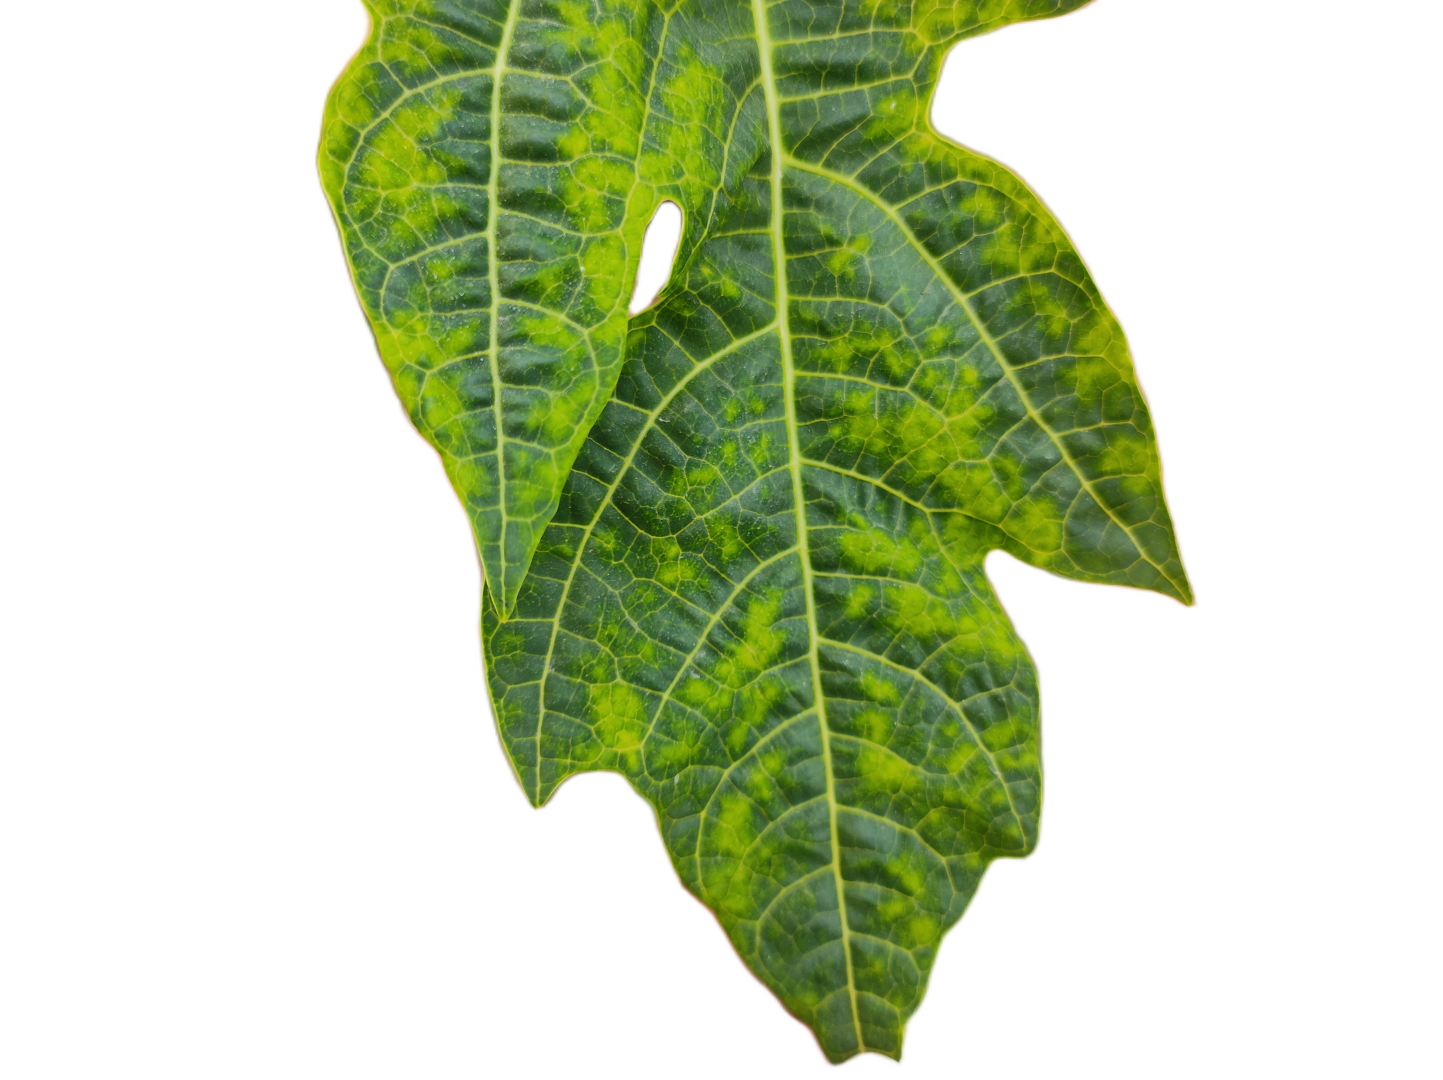
Crop: Papaya
Label: Curled_Yellow_Spot